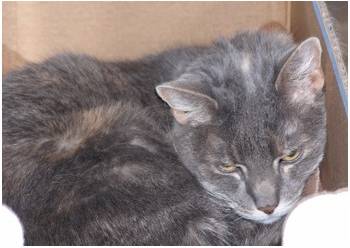
Label: cat